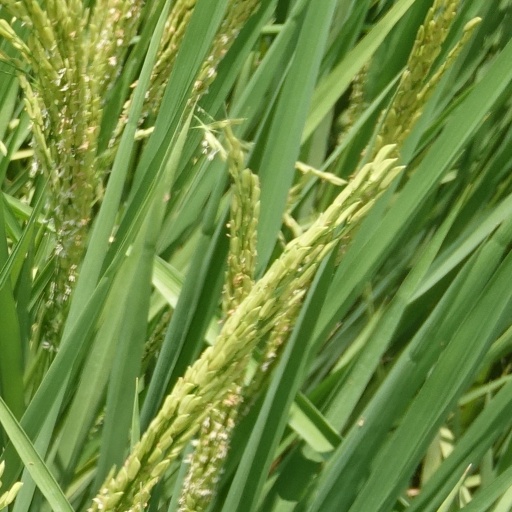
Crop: rice